Konstantin Ghilian Karl d'Aspré

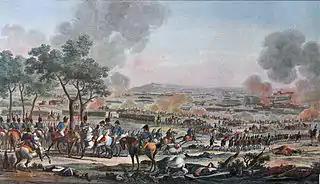
D'Aspré was mortally wounded at the Battle of Wagram. Painting by Carle Vernet.

For the 6th, Archduke Charles planned to envelop both of Napoleon's flanks. At 4:00 AM, Prince Franz Seraph of Rosenberg-Orsini's IV Armeekorps and Nordmann's Advance Guard attacked the French right flank. Meanwhile, Johann von Klenau's VI Armeekorps and Johann Kollowrat's III Armeekorps marched against the French left. Charles intended for Liechtenstein's I Reserve, Heinrich, Count of Bellegarde's I Armeekorps, and Prince Friedrich Franz Xaver of Hohenzollern-Hechingen's II Armeekorps to support the attack of the right wing. Napoleon planned for Louis Davout's III Corps to crush Rosenberg's left flank and roll up the Austrian line.